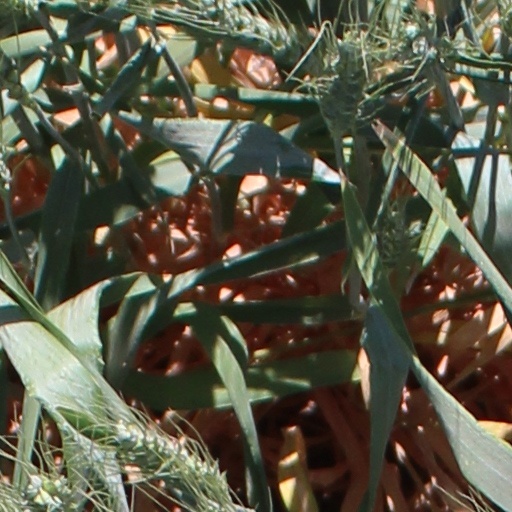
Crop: wheat